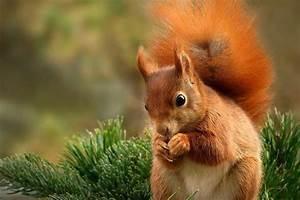
squirrel